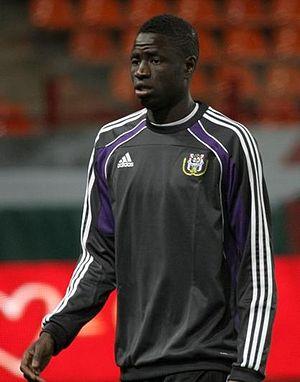
Le Royal Sporting Club d'Anderlecht, abrégé en RSC Anderlecht, est un club de football belge fondé en 1908 et basé à Anderlecht, qui est une commune de la région de Bruxelles-Capitale.
Cheikhou Kouyaté né le 21 décembre 1989 à Dakar, est un footballeur international sénégalais qui évolue actuellement au poste de défenseur central ou milieu de terrain à Crystal Palace. Il possède également la nationalité belge depuis 2013.